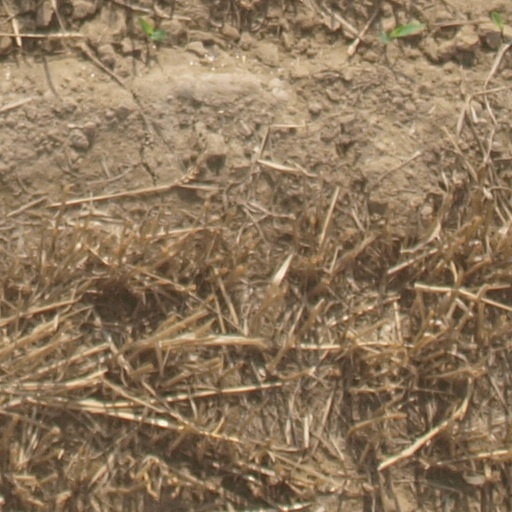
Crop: maize; corn